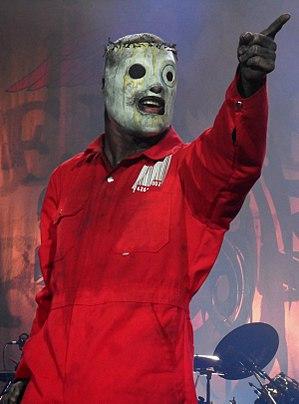
Slipknot est un groupe de nu metal américain, originaire de Des Moines, dans l'Iowa. Il est formé par le percussionniste Shawn Crahan, le batteur Joey Jordison et le bassiste Paul Gray en 1995.